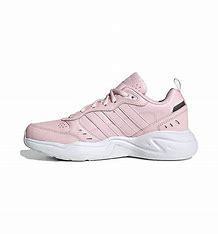
Brand: adidas
Model: NEO Strutter Athletic